Saranathan Temple

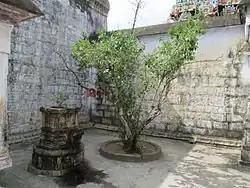
Temple tree

The temple priests perform the "puja" (rituals) during festivals and on a daily basis based on Pancharatra Agama. As at other Vishnu temples of Tamil Nadu, the priests belong to the Vaishnavaite community, a Brahmin sub-caste. The temple rituals are performed six times a day: "Ushathkalam" at 7 a.m., "Kalasanthi" at 8:00 a.m., "Uchikalam" at 12:00 p.m., "Sayarakshai" at 6:00 p.m., "Irandamkalam" at 7:00 p.m. and "Ardha Jamam" at 10:00 p.m. Each ritual has three steps: "alangaram" (decoration), "neivethanam" (food offering) and "deepa aradanai" (waving of lamps) for both Saranatha Perumal and Saranayagi. During the last step of worship, "nadasvaram" (pipe instrument) and "tavil" (percussion instrument) are played, religious instructions in the "Vedas" (sacred text) are recited by priests, and worshippers prostrate themselves in front of the temple mast. There are weekly, monthly and fortnightly rituals performed in the temple.